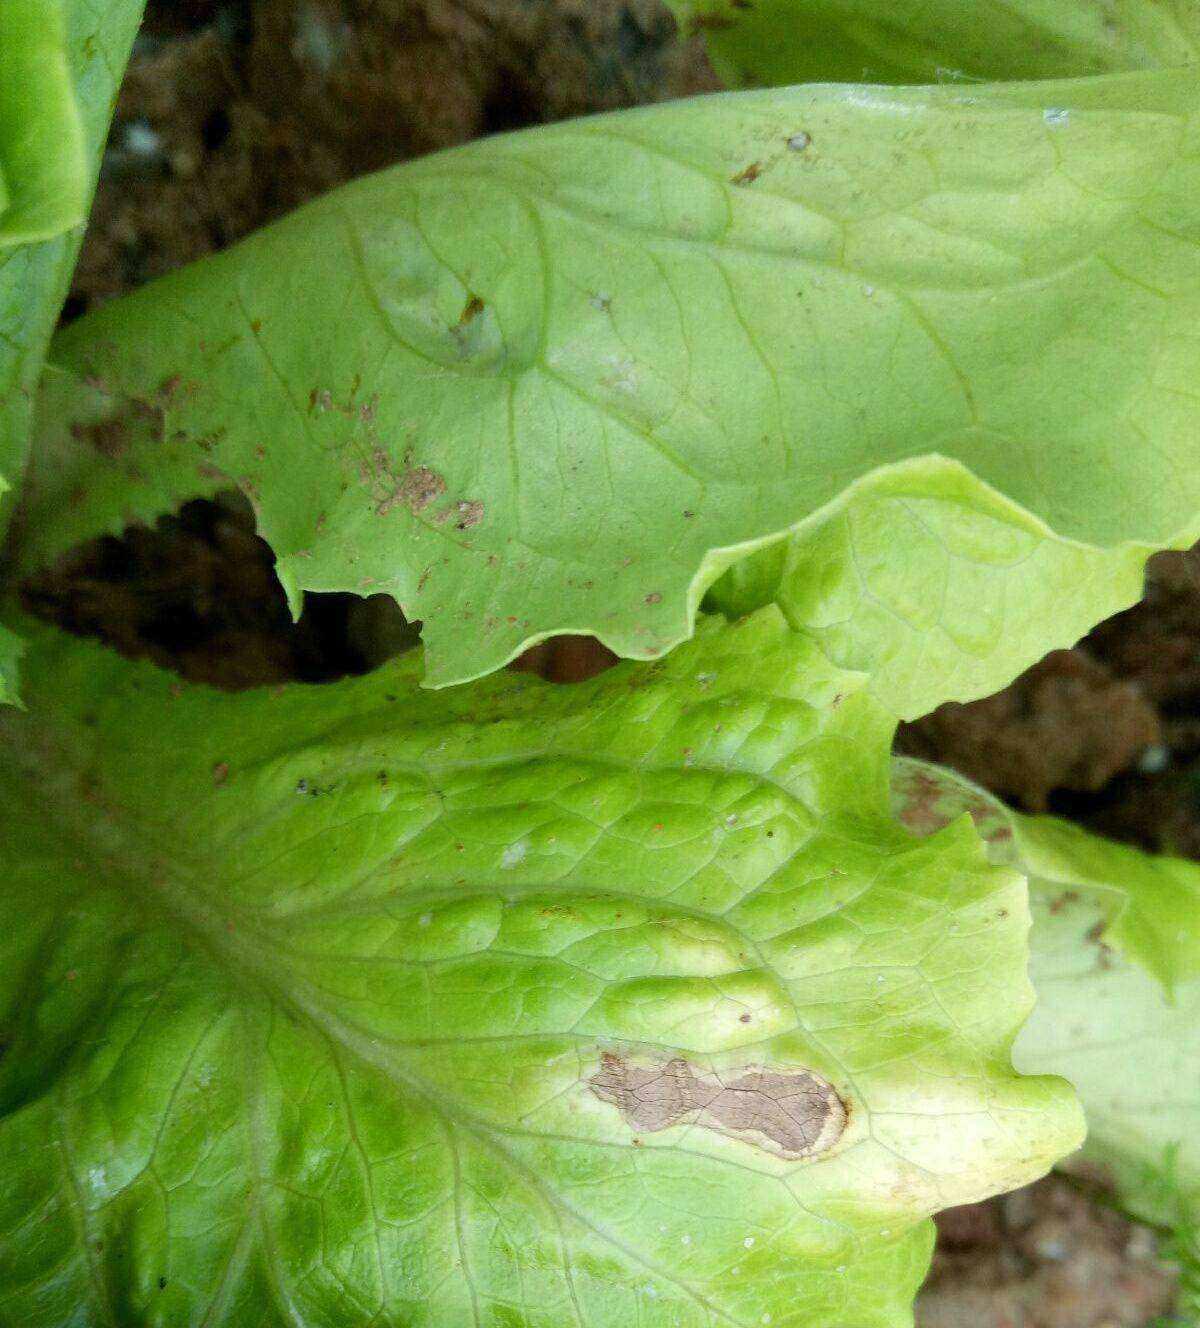
Plant: Lettuce
Disease: lettuce downy mildew